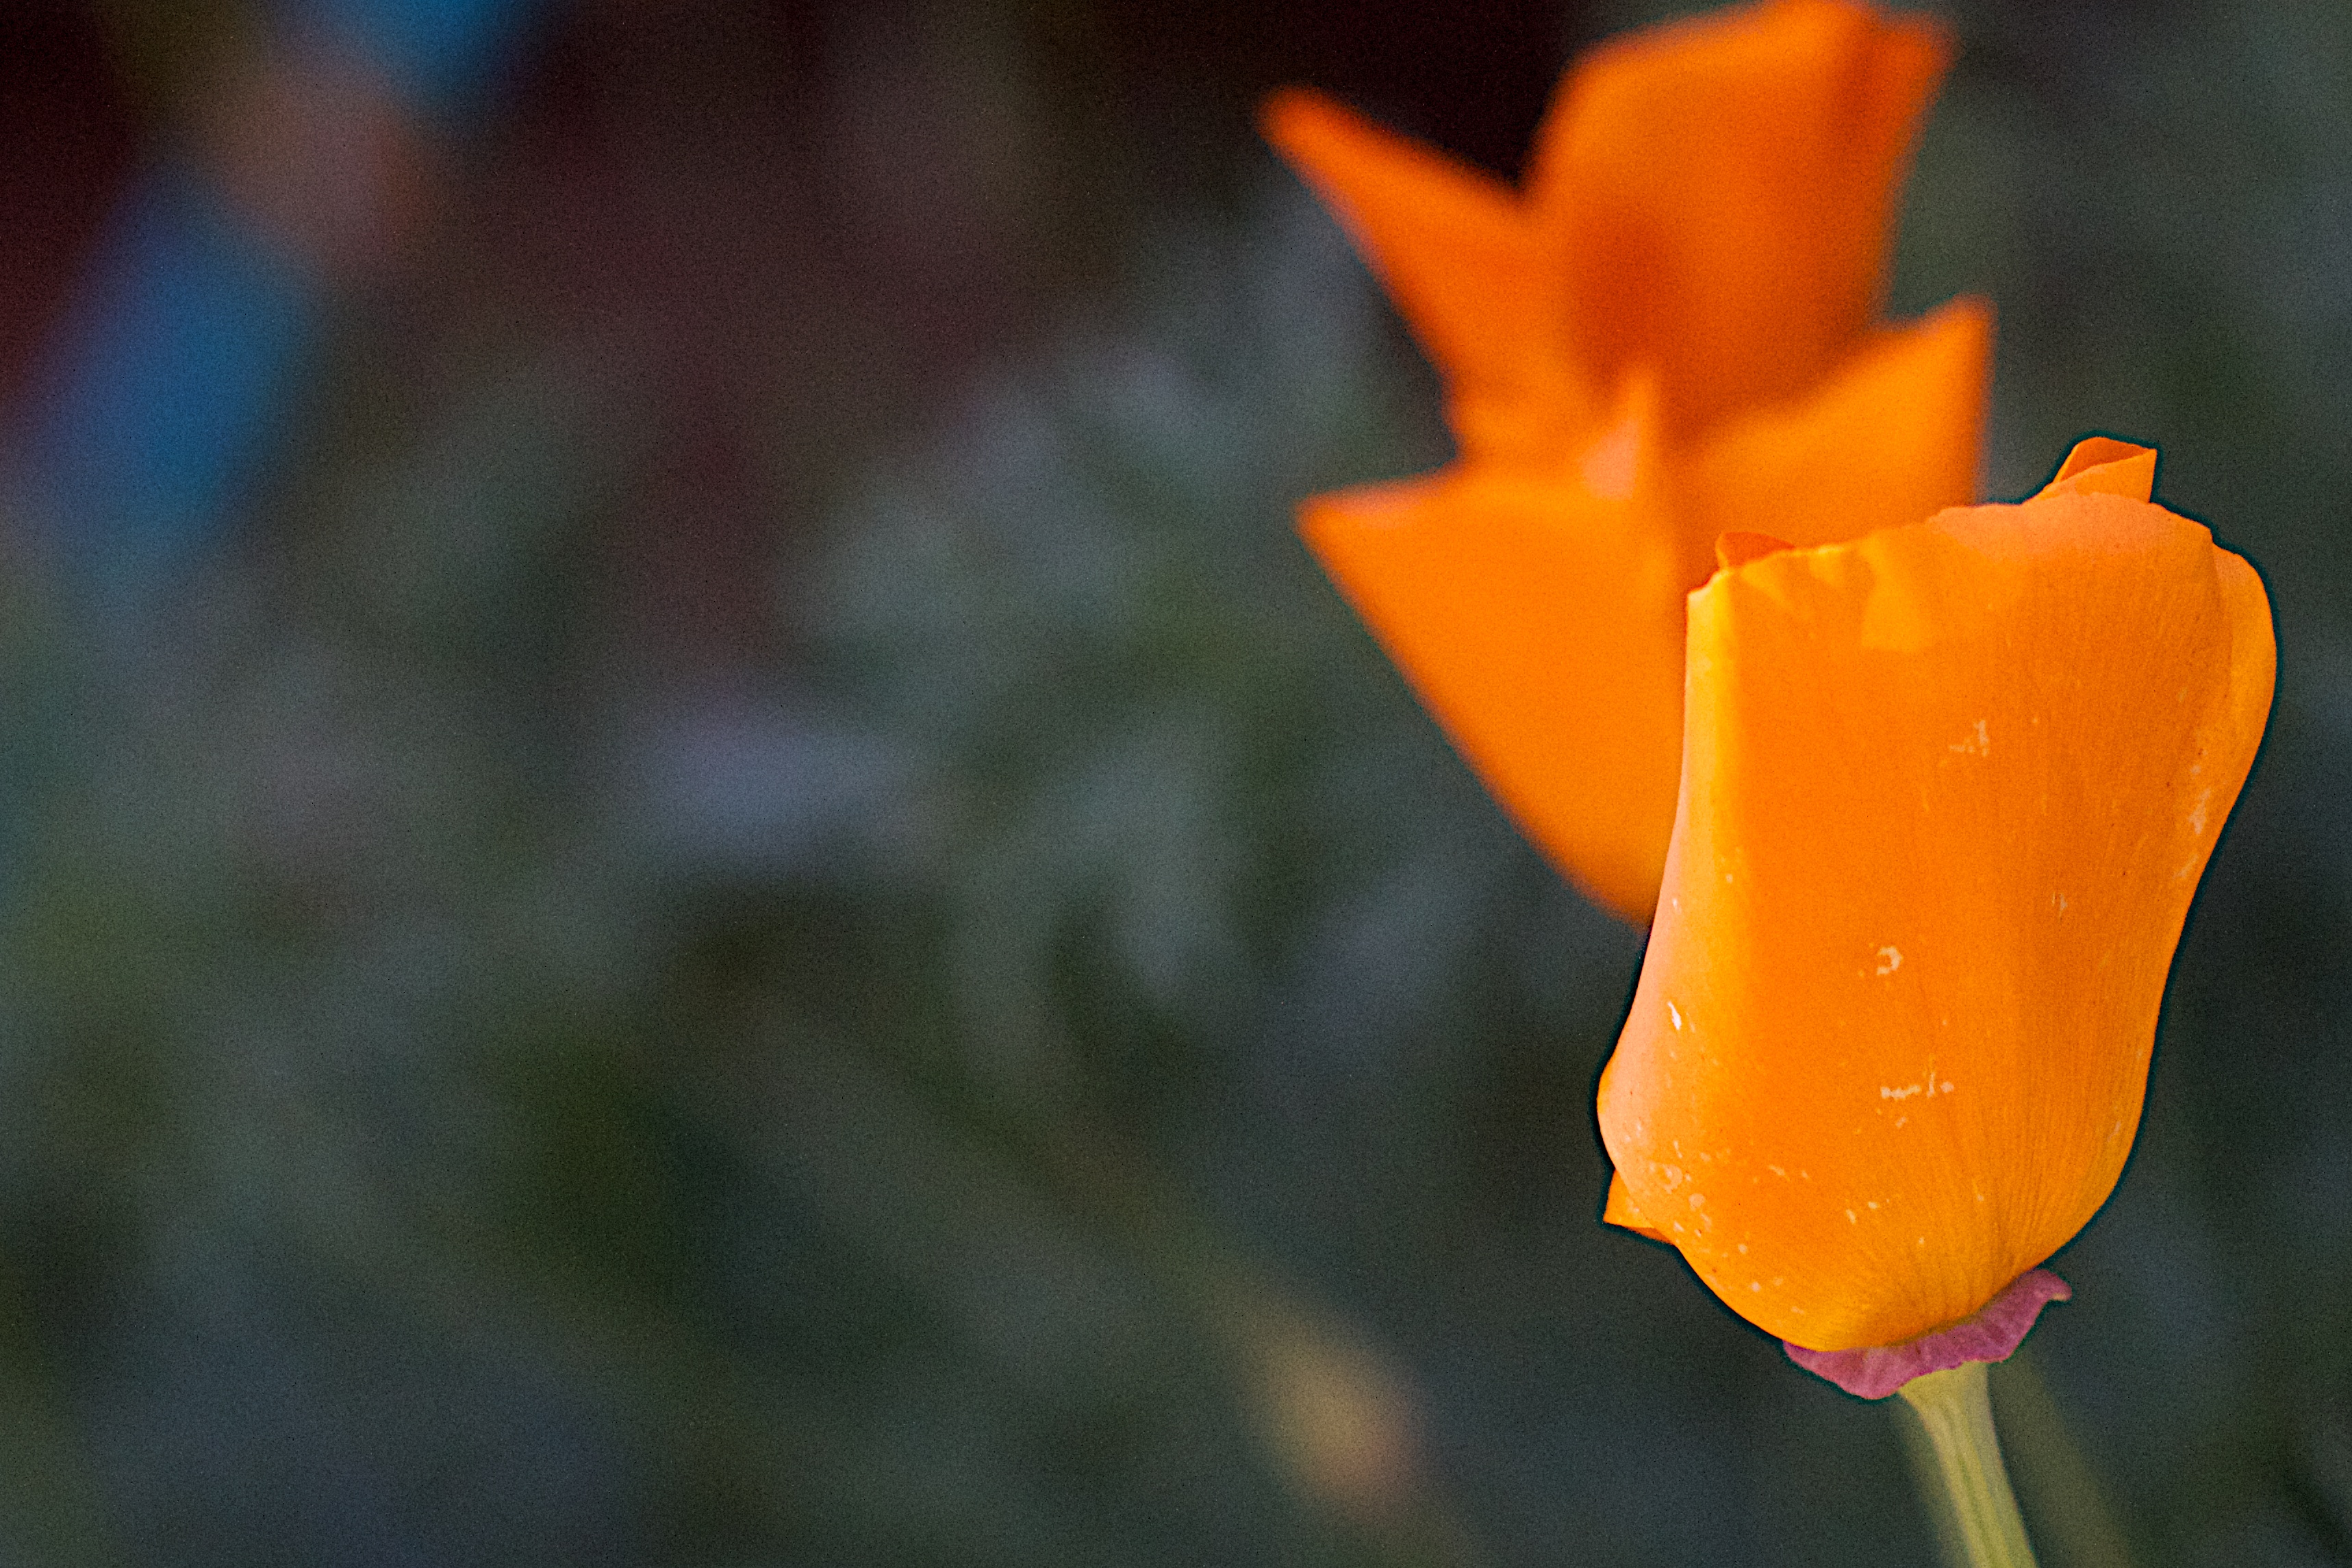
plant, photography, leaf, flower, petal, yellow, flora, wildflower, close up, macro photography, flowering plant, plant stem, land plant